Real Betis

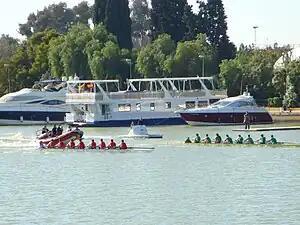
Betis and their city rival, Sevilla FC, also compete in an annual rowing race on the Guadalquivir river.

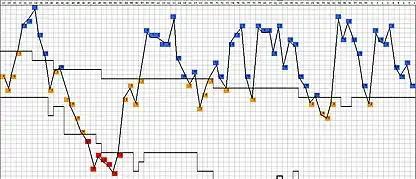
Betis historical classification

Again under Pepe Mel, Betis started 2011–12 with four wins in as many games, with Rubén Castro retaining his goal scoring form from the previous season, where he scored 27 goals. Betis finished 13th in their first season since returning to La Liga.